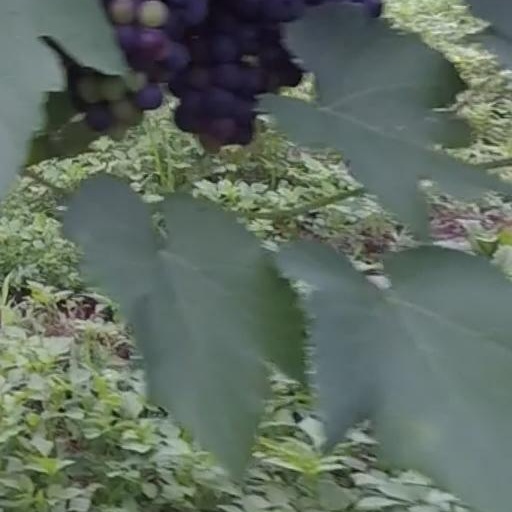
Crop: grape